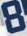
Number: 8